Carolina (Taylor Swift song)

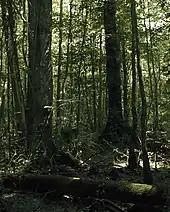
A photograph of a forest area of the Great Dismal Swamp in North Carolina.

"Carolina" was written solely by Swift and produced by her and Aaron Dessner, with whom she collaborated on her 2020 studio albums "Folklore" and "Evermore". She wrote the song well over a year and a half before the release date of June 24, 2022"." According to Witherspoon, Swift wrote the song while working on "Folklore" but did not reveal that she had written "Carolina" until after she finished the song. Swift's eagerness to contribute to the film grew after she was aware that Witherspoon would be producing. Swift stated on Instagram that she enjoyed the original novel by Owens, and as soon as she heard a film adaptation was "in the works", she wanted to be a part of its soundtrack. She said she aimed to create a "haunting and ethereal" song that captured the novel's "mesmerizing" story. "Carolina" plays over the ending credits, and Newman opined that it "reflects the tone of the story's ending".